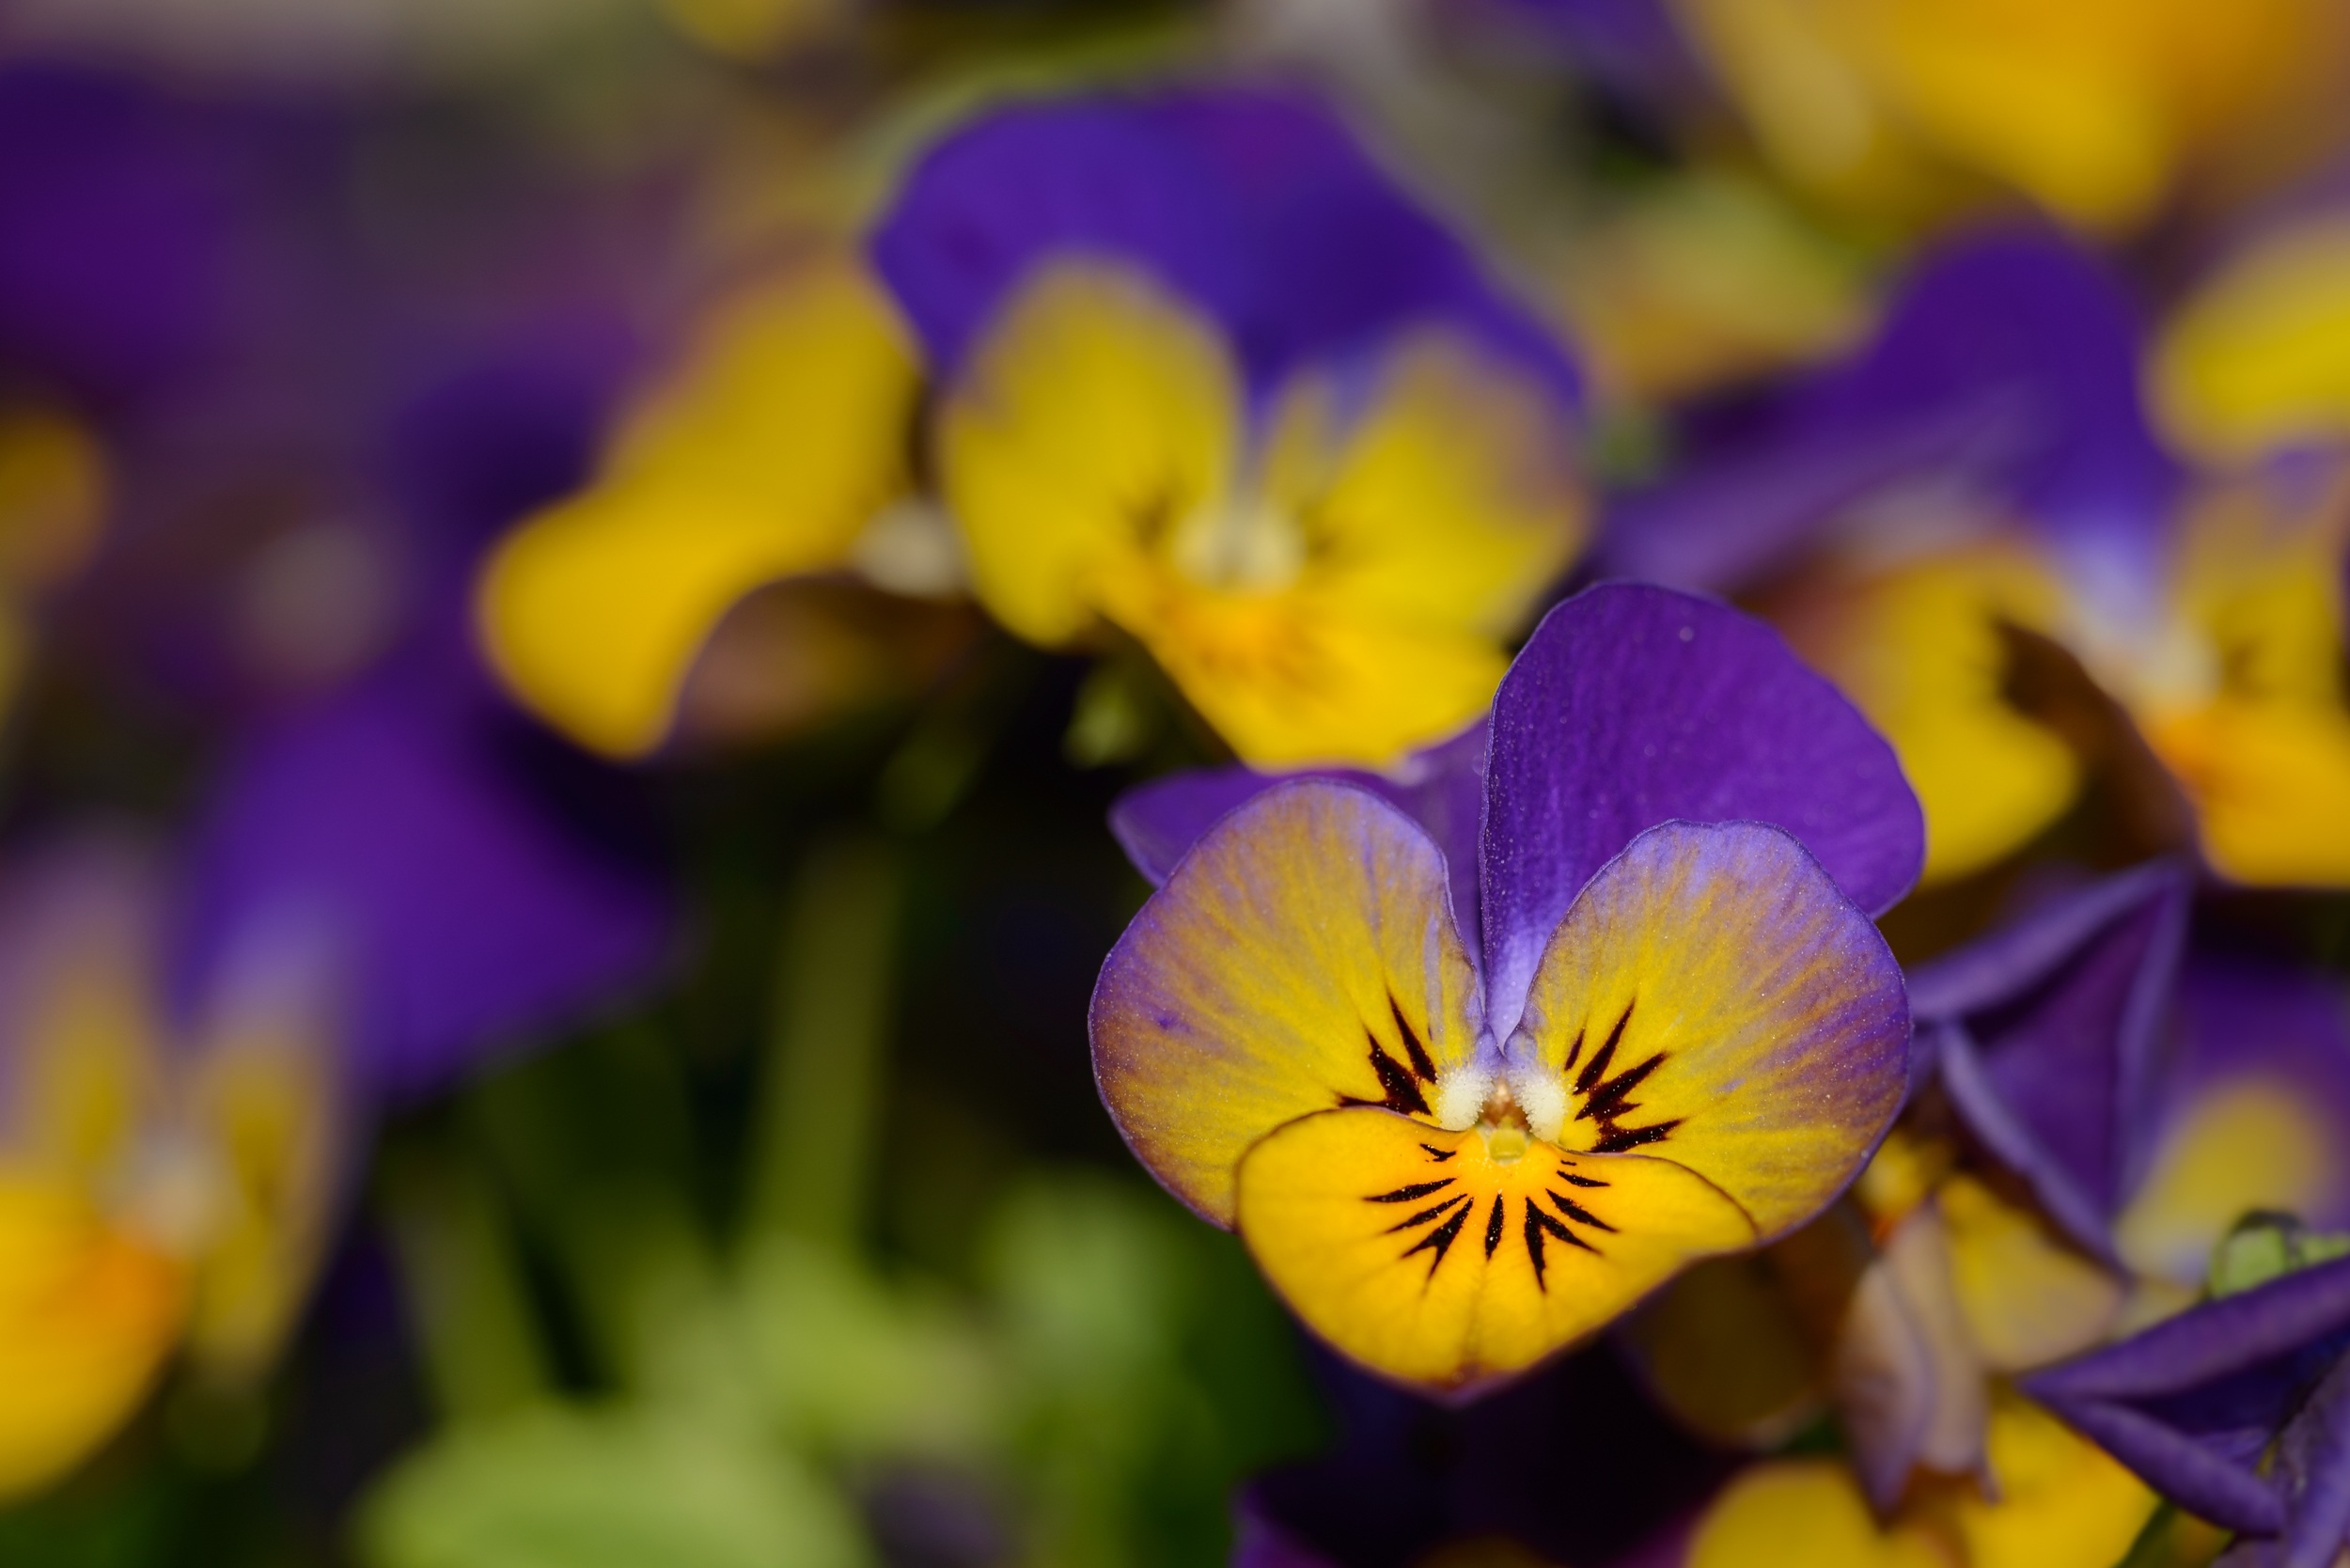
blossom, plant, flower, purple, petal, bloom, spring, yellow, close, flora, wildflower, flowers, close up, eye, violet, crocus, viola, macro photography, pansy, flowering plant, violaceae, land plant, violet family, iris family